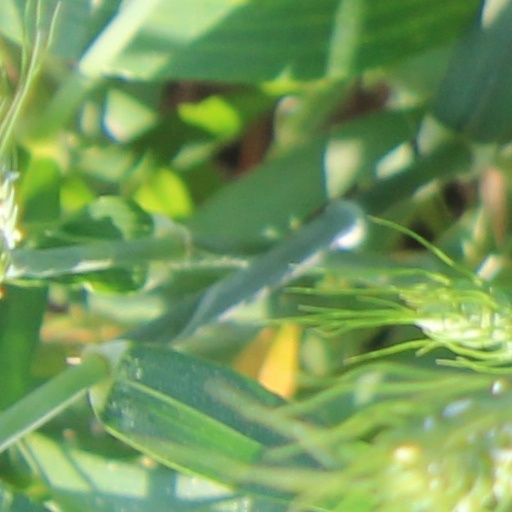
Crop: wheat